Monte della Guardia

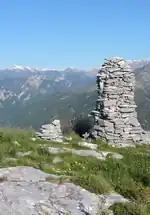
Summit cairn.

The mountain stands on the main chain of the Alps between Tanaro and Arroscia valleys. It belongs to the province of Cuneo, in Piedmont, and is located on the border between the municipalities of Ormea and Caprauna, not faraway from Liguria.